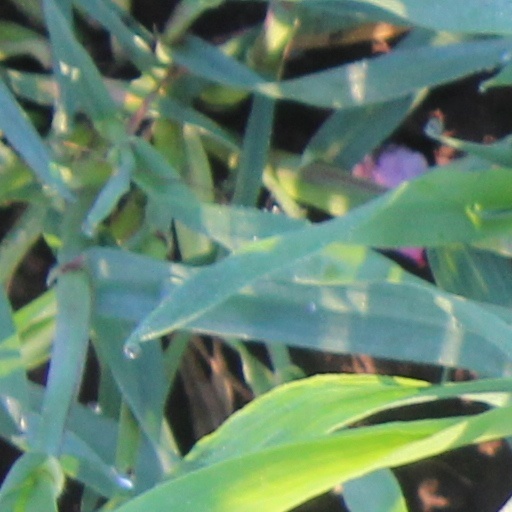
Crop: wheat